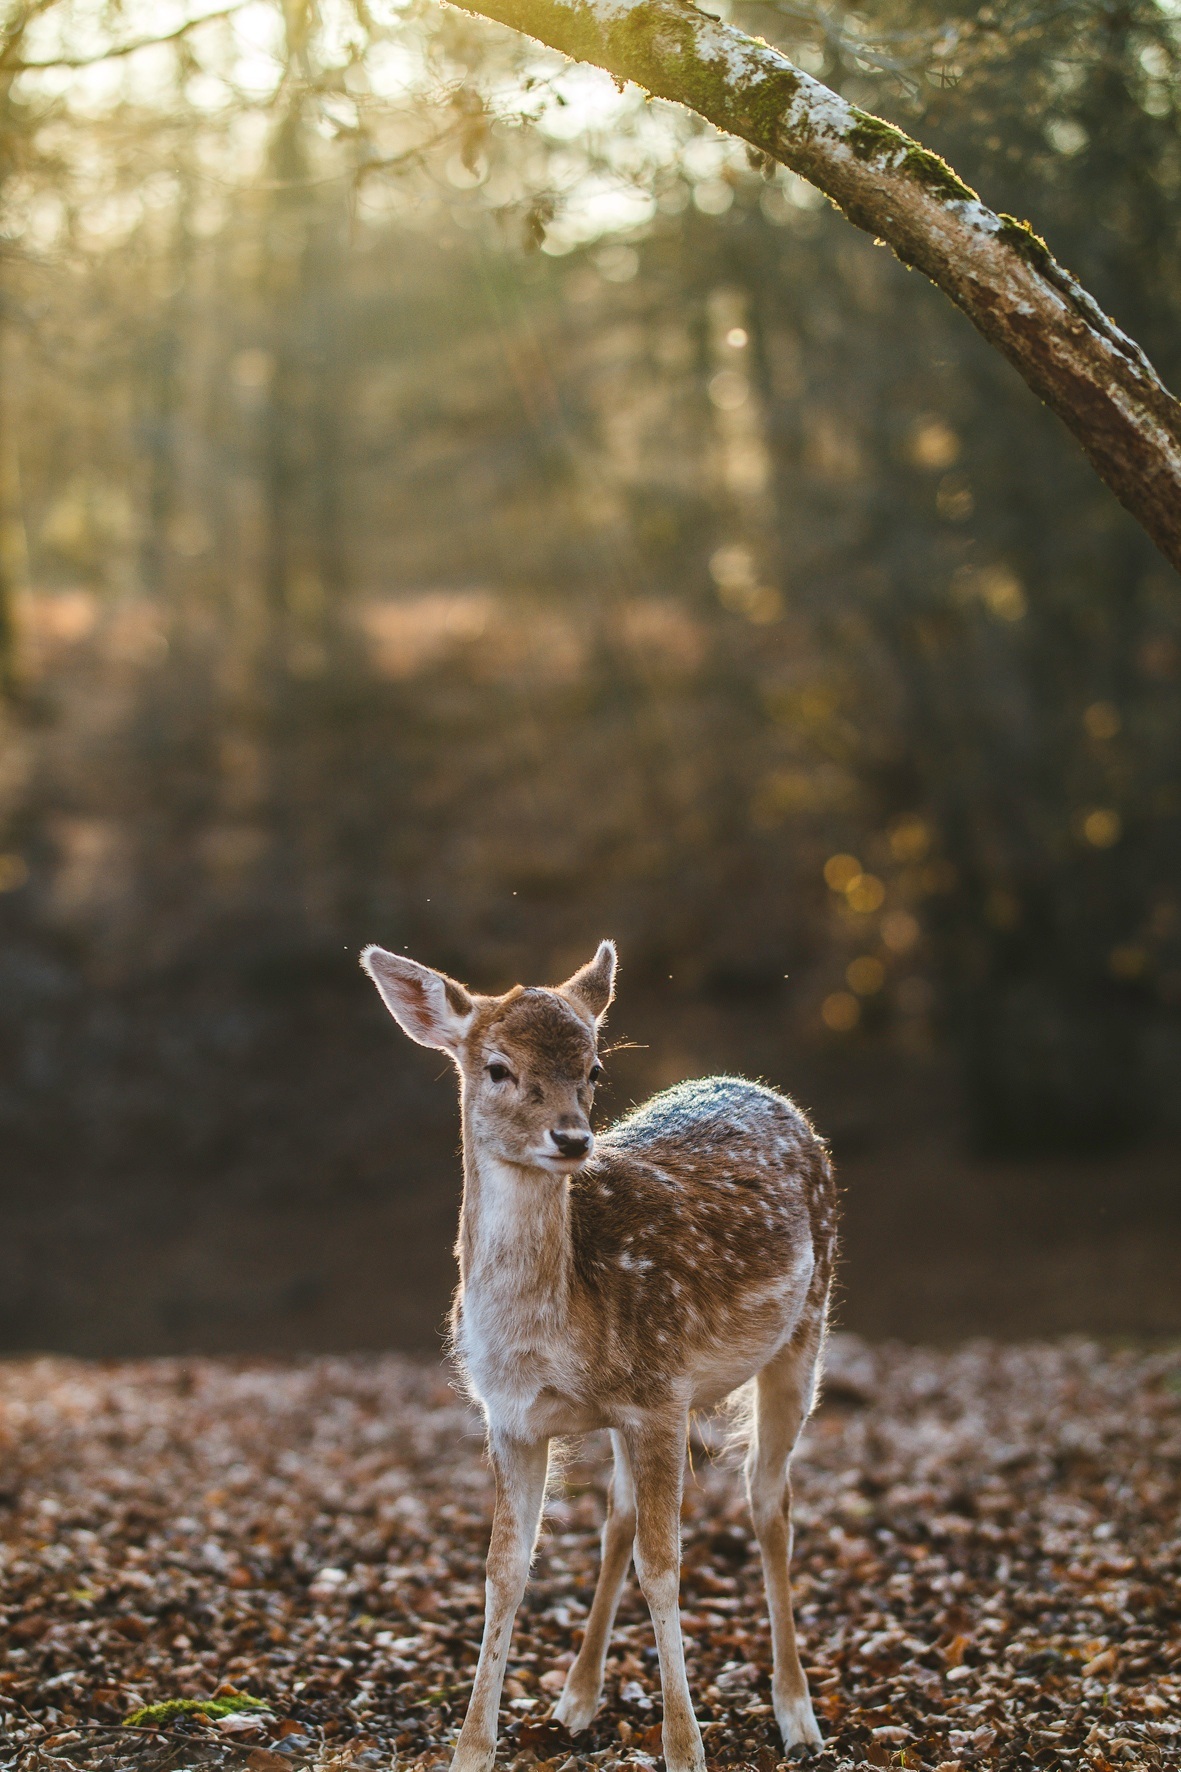
nature, forest, grass, animal, looking, wildlife, wild, deer, portrait, young, red, autumn, park, brown, mammal, baby, fauna, fawn, doe, posing, outdoors, one, vertebrate, creature, whitetail, white tailed, white tailed deer, hoofed